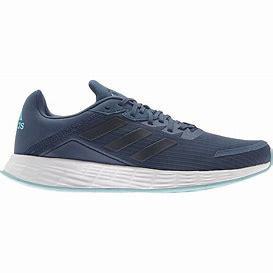
Brand: Adidas
Model: Duramo SL Lauf